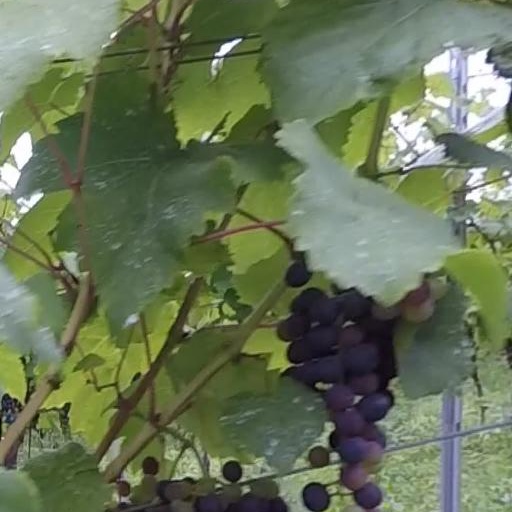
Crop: grape